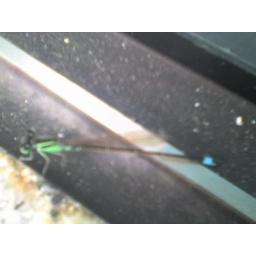
against the window pane by the river